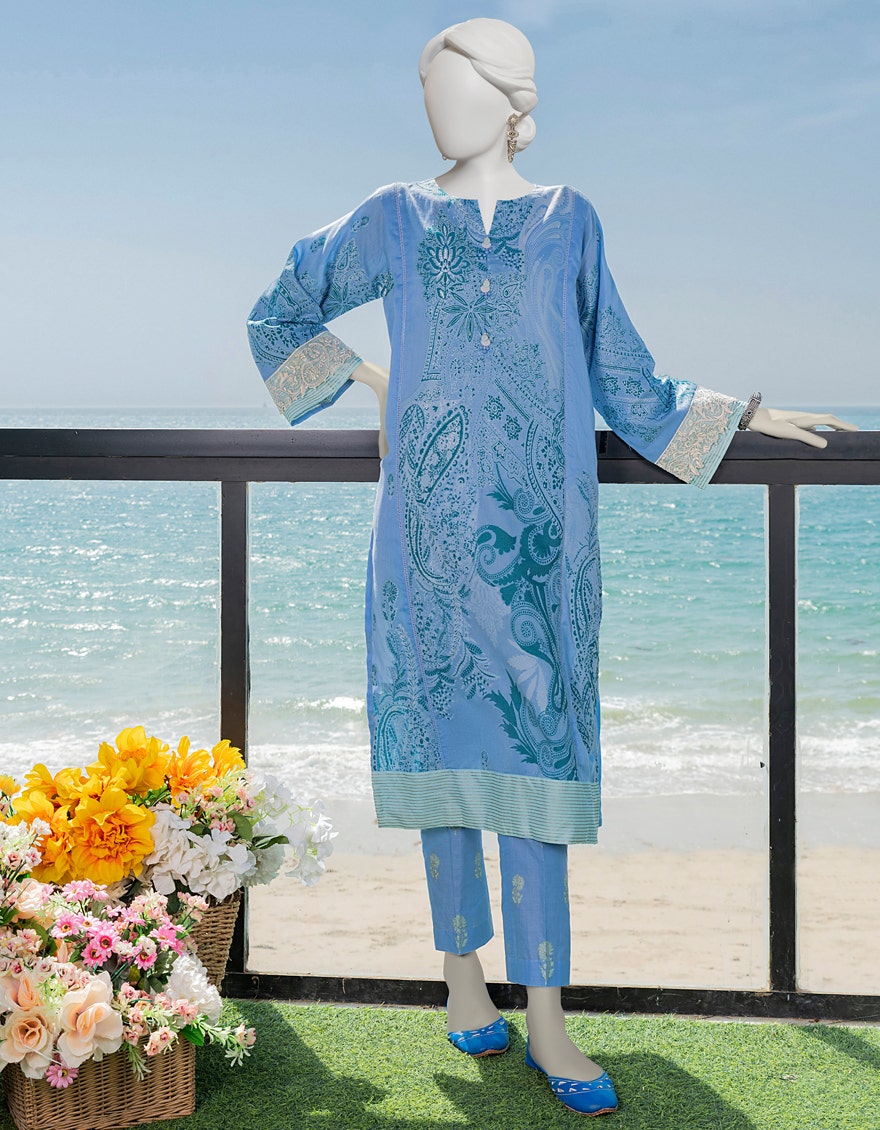
blue multi kamal embroidered lawn suit